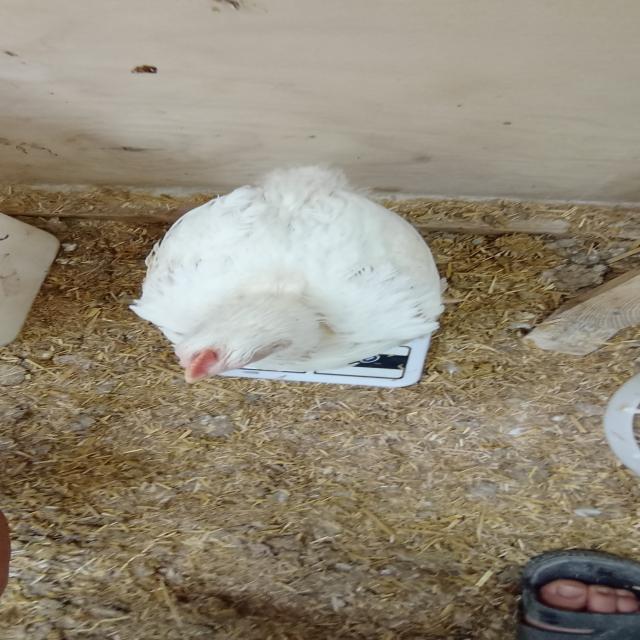
Weight: 1689 g